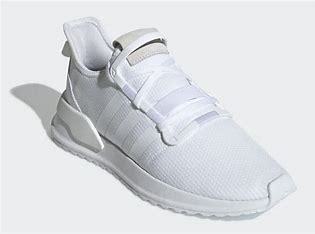
Brand: Adidas
Model: U_path Run